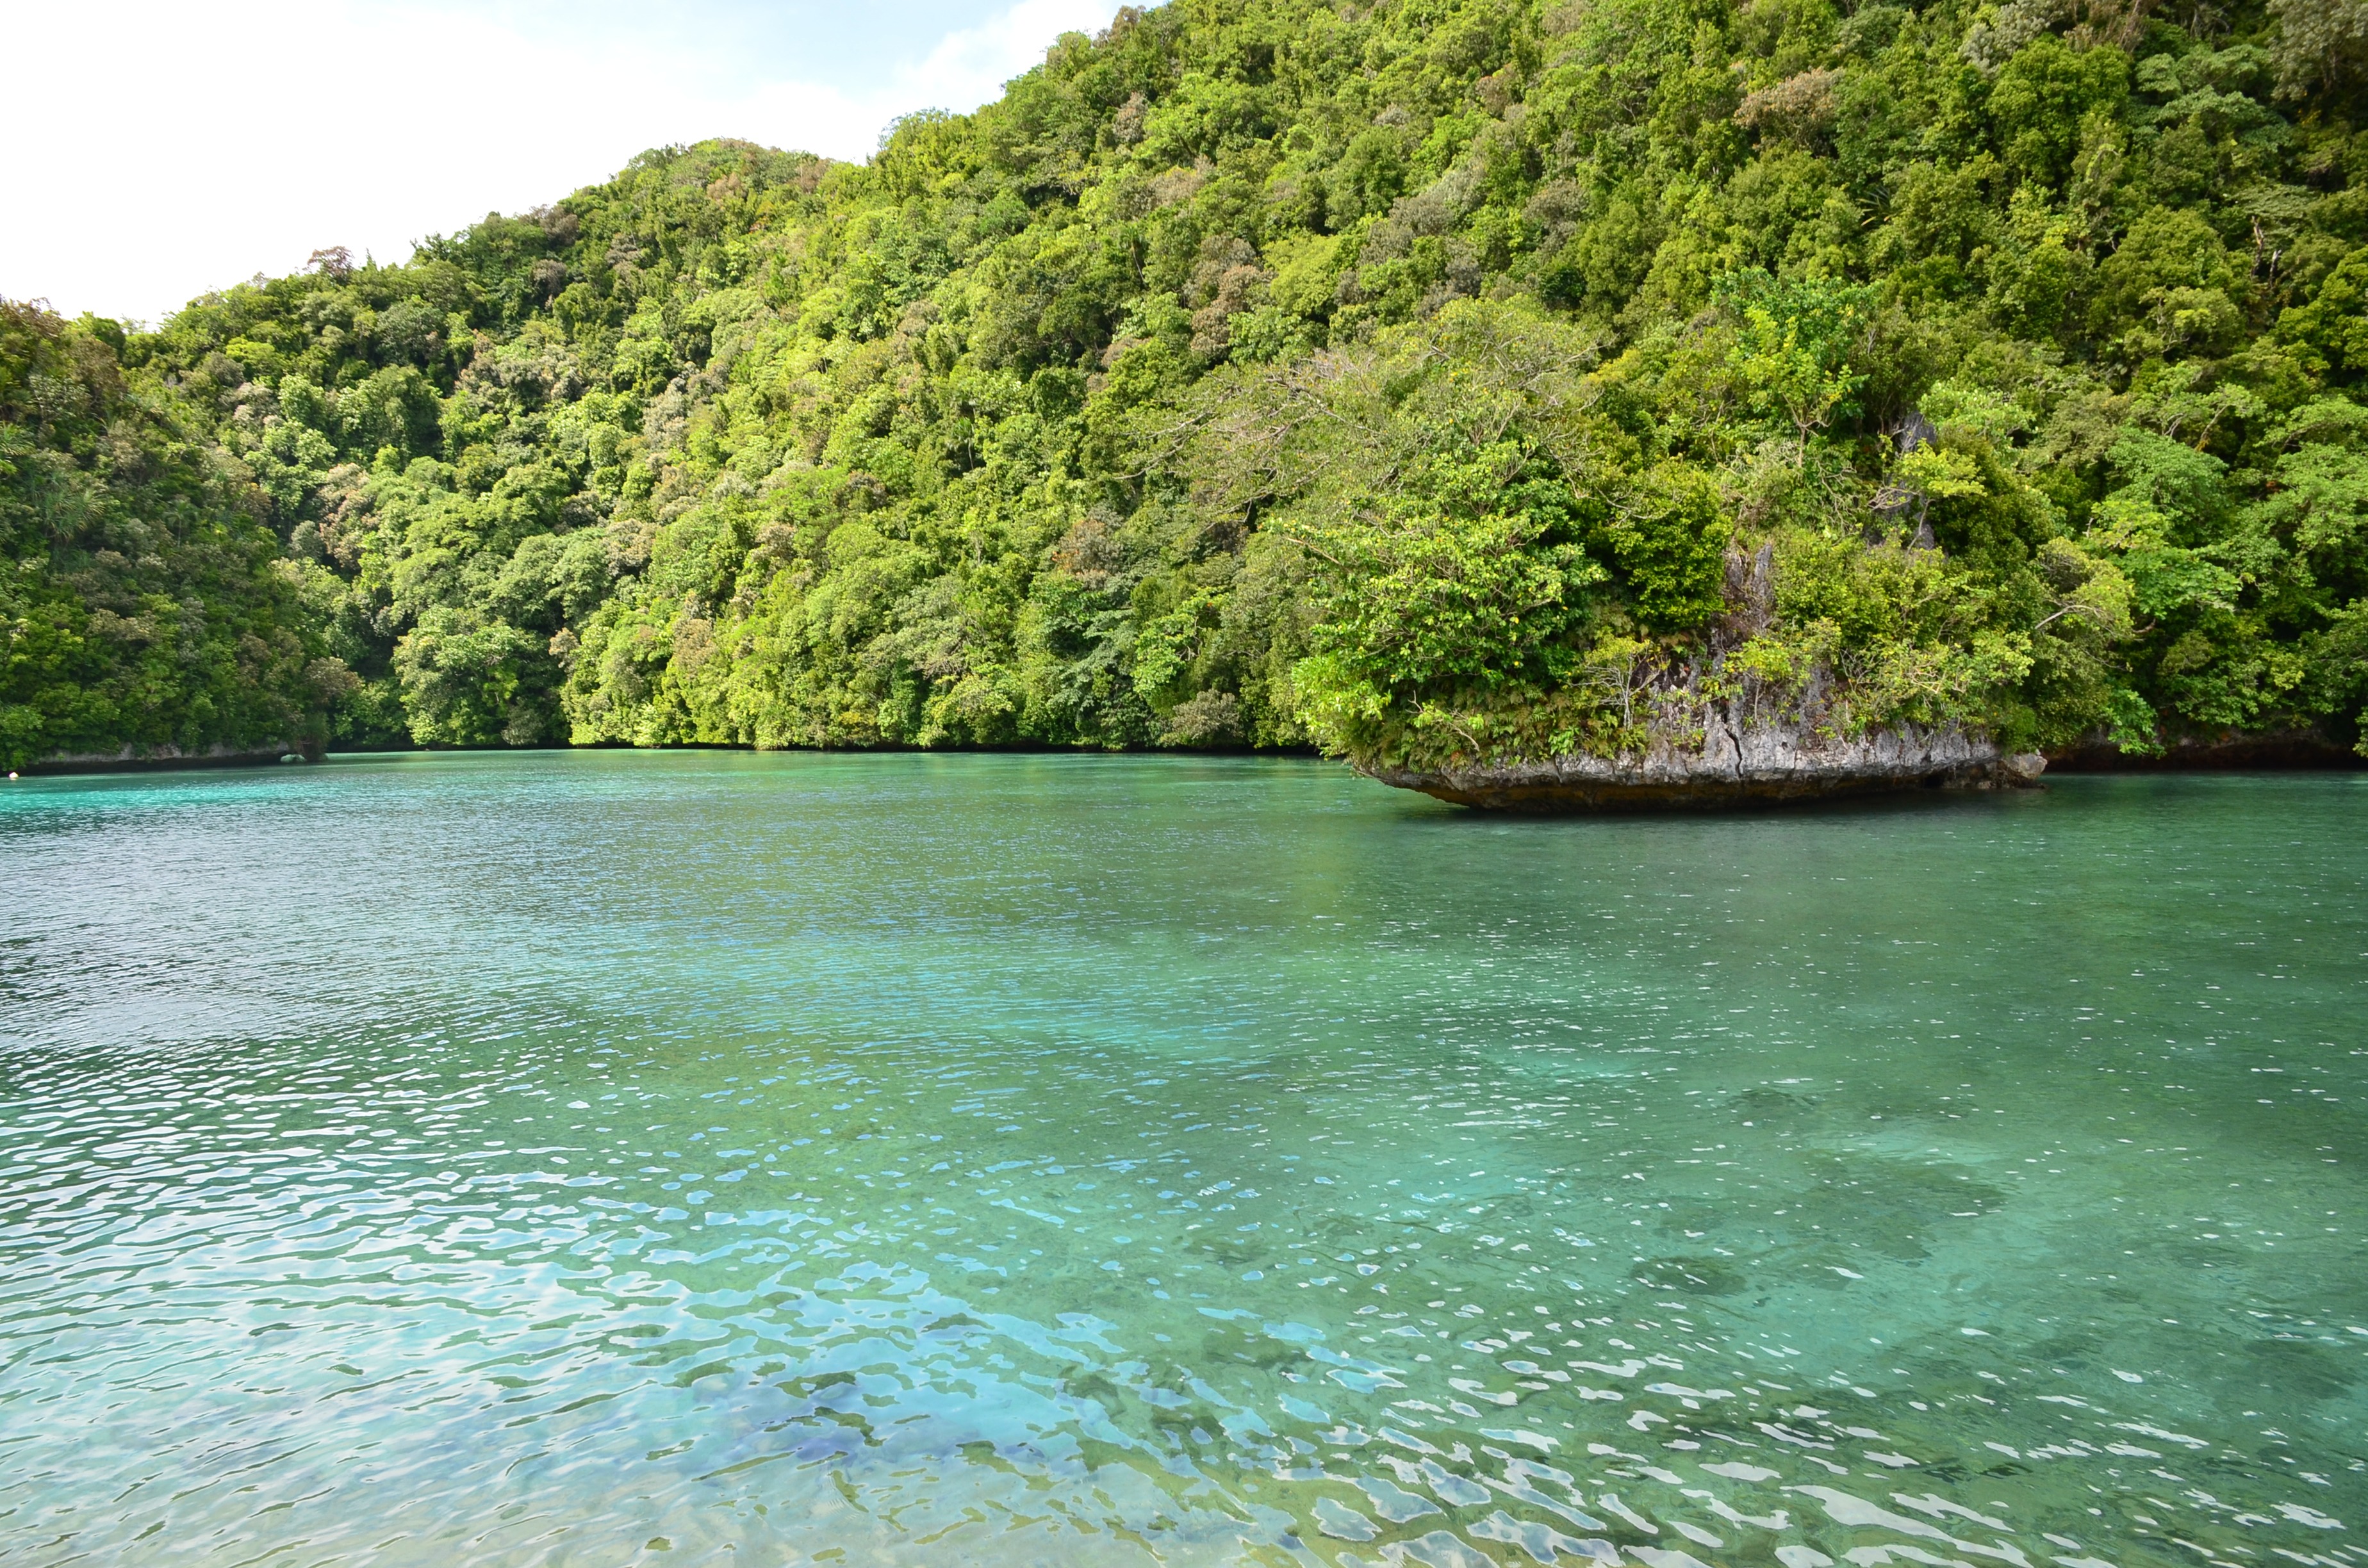
sea, coast, nature, outdoor, shore, wave, lake, adventure, river, summer, vacation, travel, coastline, shoreline, pond, clear, idyllic, tranquility, mediterranean, relax, paradise, tranquil, scenic, tropical, natural, seascape, lagoon, bay, rapid, island, reservoir, tourism, leisure, seashore, majestic, body of water, reef, rocks, tropic, relaxation, resort, exotic, getaway, loch, destination, destinations, landform, geographical feature, palau beach